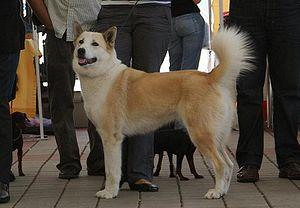
Le spitz ou chien de type spitz est un type de chien caractérisé par sa fourrure longue et épaisse, des oreilles triangulaires dressées et une queue enroulée ou incurvée en forme de faucille.
Le laïka de Sibérie orientale est une race de chien d'origine russe. C'est un chien de type spitz, sélectionné comme chien de chasse polyvalent adapté aux terrains de la Sibérie orientale. La race est populaire en Russie et en Scandinavie.
Les laïkas sont des chiens de travail russes. Laïka est le mot russe pour « aboyeur ». Le nom de la race ainsi signifie simplement « chien qui aboie » en russe, se référant au fait que les laïkas sont des chiens élevés sélectivement pour leurs capacités à aboyer. Ces chiens de chasses des régions boisées de la Sibérie étaient polyvalents, et furent également utilisés au trait.